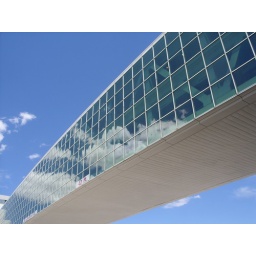
Reflection of another beautiful Denver day in the glass of the pedestrian bridge at Denver International Airport